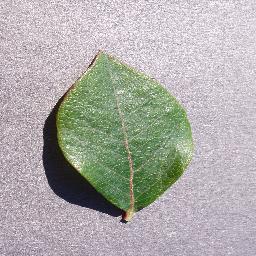
Label: Blueberry___healthy